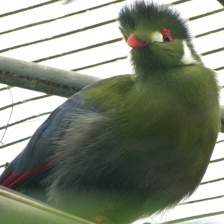
Species: WHITE CHEEKED TURACO
Scientific name: TAURACO LEUCOTIS